George Foreman

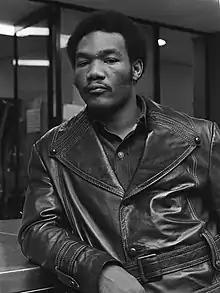
Foreman in 1973

George Edward Foreman (January 10, 1949 – March 21, 2025) was an American professional boxer, businessman, minister, and author. In boxing, he competed between 1967 and 1997, and was nicknamed "Big George". He was a two-time world heavyweight champion and an Olympic gold medalist. He is the namesake of the George Foreman Grill.